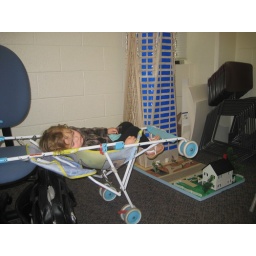
My lab partner's little girl snoozes while we work on our project in the civil engineering computer lab.